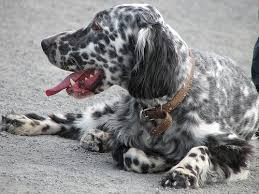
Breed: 203-n000022-English_setter